Heinrich von Brühl

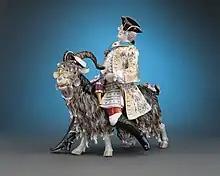
Count Brühl's Tailor on a Goat - satirical porcelain figure by Meissen

Brühl had cunning and skill sufficient to govern his master and get rid of his rivals and succeeded in keeping everybody at a distance from the king. No servant entered the king's service without the consent of Brühl, and even when the king went to the chapel all approach to him was prevented. A typical interaction of the king with Brühl has the king loitering about smoking, and asking, without looking at his favorite, "Brühl, have I any money?" "Yes, sire," was the continual answer, and to satisfy the king's demands, Brühl exhausted the state, plunged the country into debts and greatly reduced the army.